Liam Ryan (footballer)

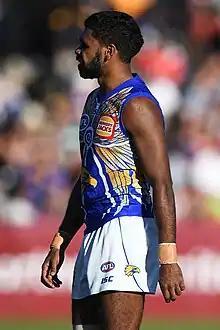
Ryan playing for West Coast in July 2019

Liam Ryan (born 2 October 1996) is a professional Australian rules footballer playing for the West Coast Eagles in the Australian Football League (AFL). He is a small forward known widely for his vertical leap and high-marking ability.